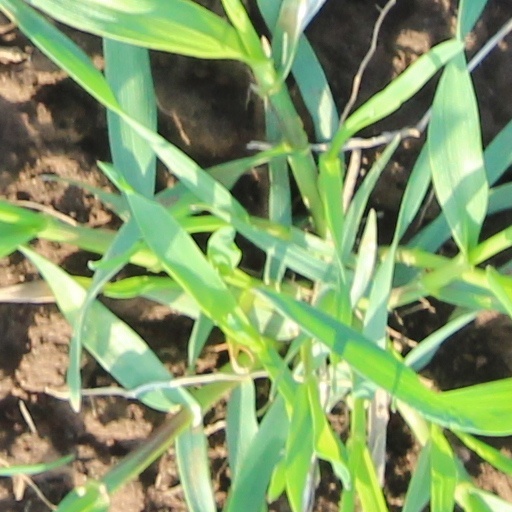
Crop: wheat